Ring My Bell

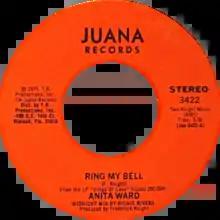
Red side-A label variant of the US 7-inch single

"Ring My Bell" is a disco song written by Frederick Knight. The song was originally written for eleven-year-old Stacy Lattisaw as a teenybopper song about children talking on the telephone. When Lattisaw signed with a different label, American singer and musician Anita Ward was asked to sing it instead, and it became her only major hit, in 1979.